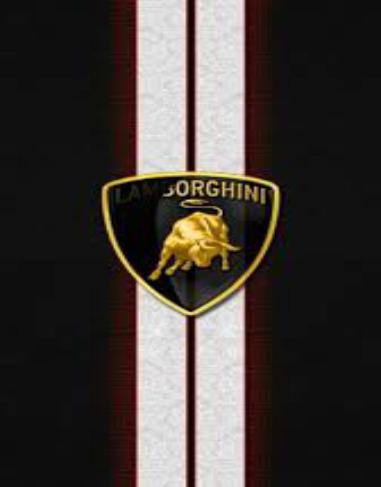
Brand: Lamborghini
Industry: Transportation